Jonas Krikščiūnas

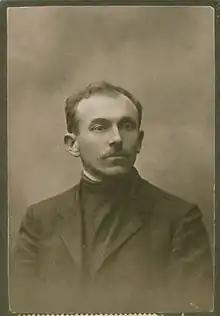
Krikščiūnas in 1905

Jonas Krikščiūnas, known by his pen name Jovaras ( – 21 January 1967), was a Lithuanian poet. From around 1896 to 1904, he was a book smuggler helping distribute the banned Lithuanian books. A son of poor peasants, he never received any formal education. He learned to read at home and with financial support from Žiburėlis studied privately in 1907–1910. In 1901, he met with Povilas Višinskis who taught him the basics of poetry. Krikščiūnas wrote most of his works in 1904–1910. Eight different poetry collections were published before World War I. His poetry built on the traditions of the Lithuanian folk songs. Two of his best known poems were adapted into folk songs. During the Russian Revolution of 1905, his works reflected struggles and suffering of the common people and socialist ideology. His later poems repeated socialist–communist slogans.